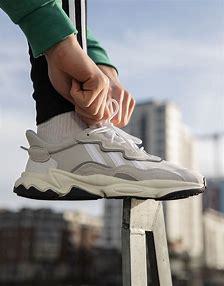
Brand: adidas
Model: Ozweego Athletic